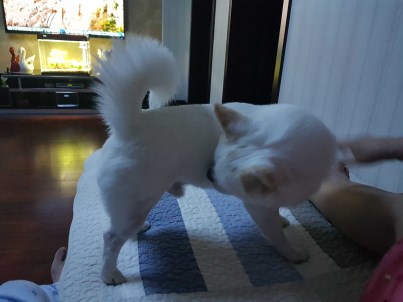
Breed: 3336-n000121-chinese_rural_dog